2016 Japan Series

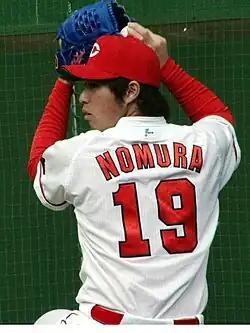
Yusuke Nomura earned the win for Hiroshima in Game 2

Yui Kamiji threw the ceremonial first pitch. The Carp broke the game open with a four-run sixth inning, which included Eldred's second home run of the series. Yusuke Nomura, who led the Central League with 16 wins during the regular season, allowed one unearned run in six innings pitched for Hiroshima.